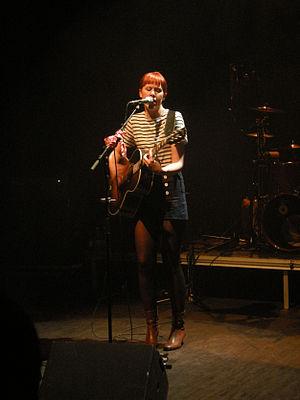
Anna Berthe en concert à Canteleu le 20 novembre 2008
Poney Express est un groupe musical français. Leur premier album, Daisy Street est sorti le 31 mars 2008.